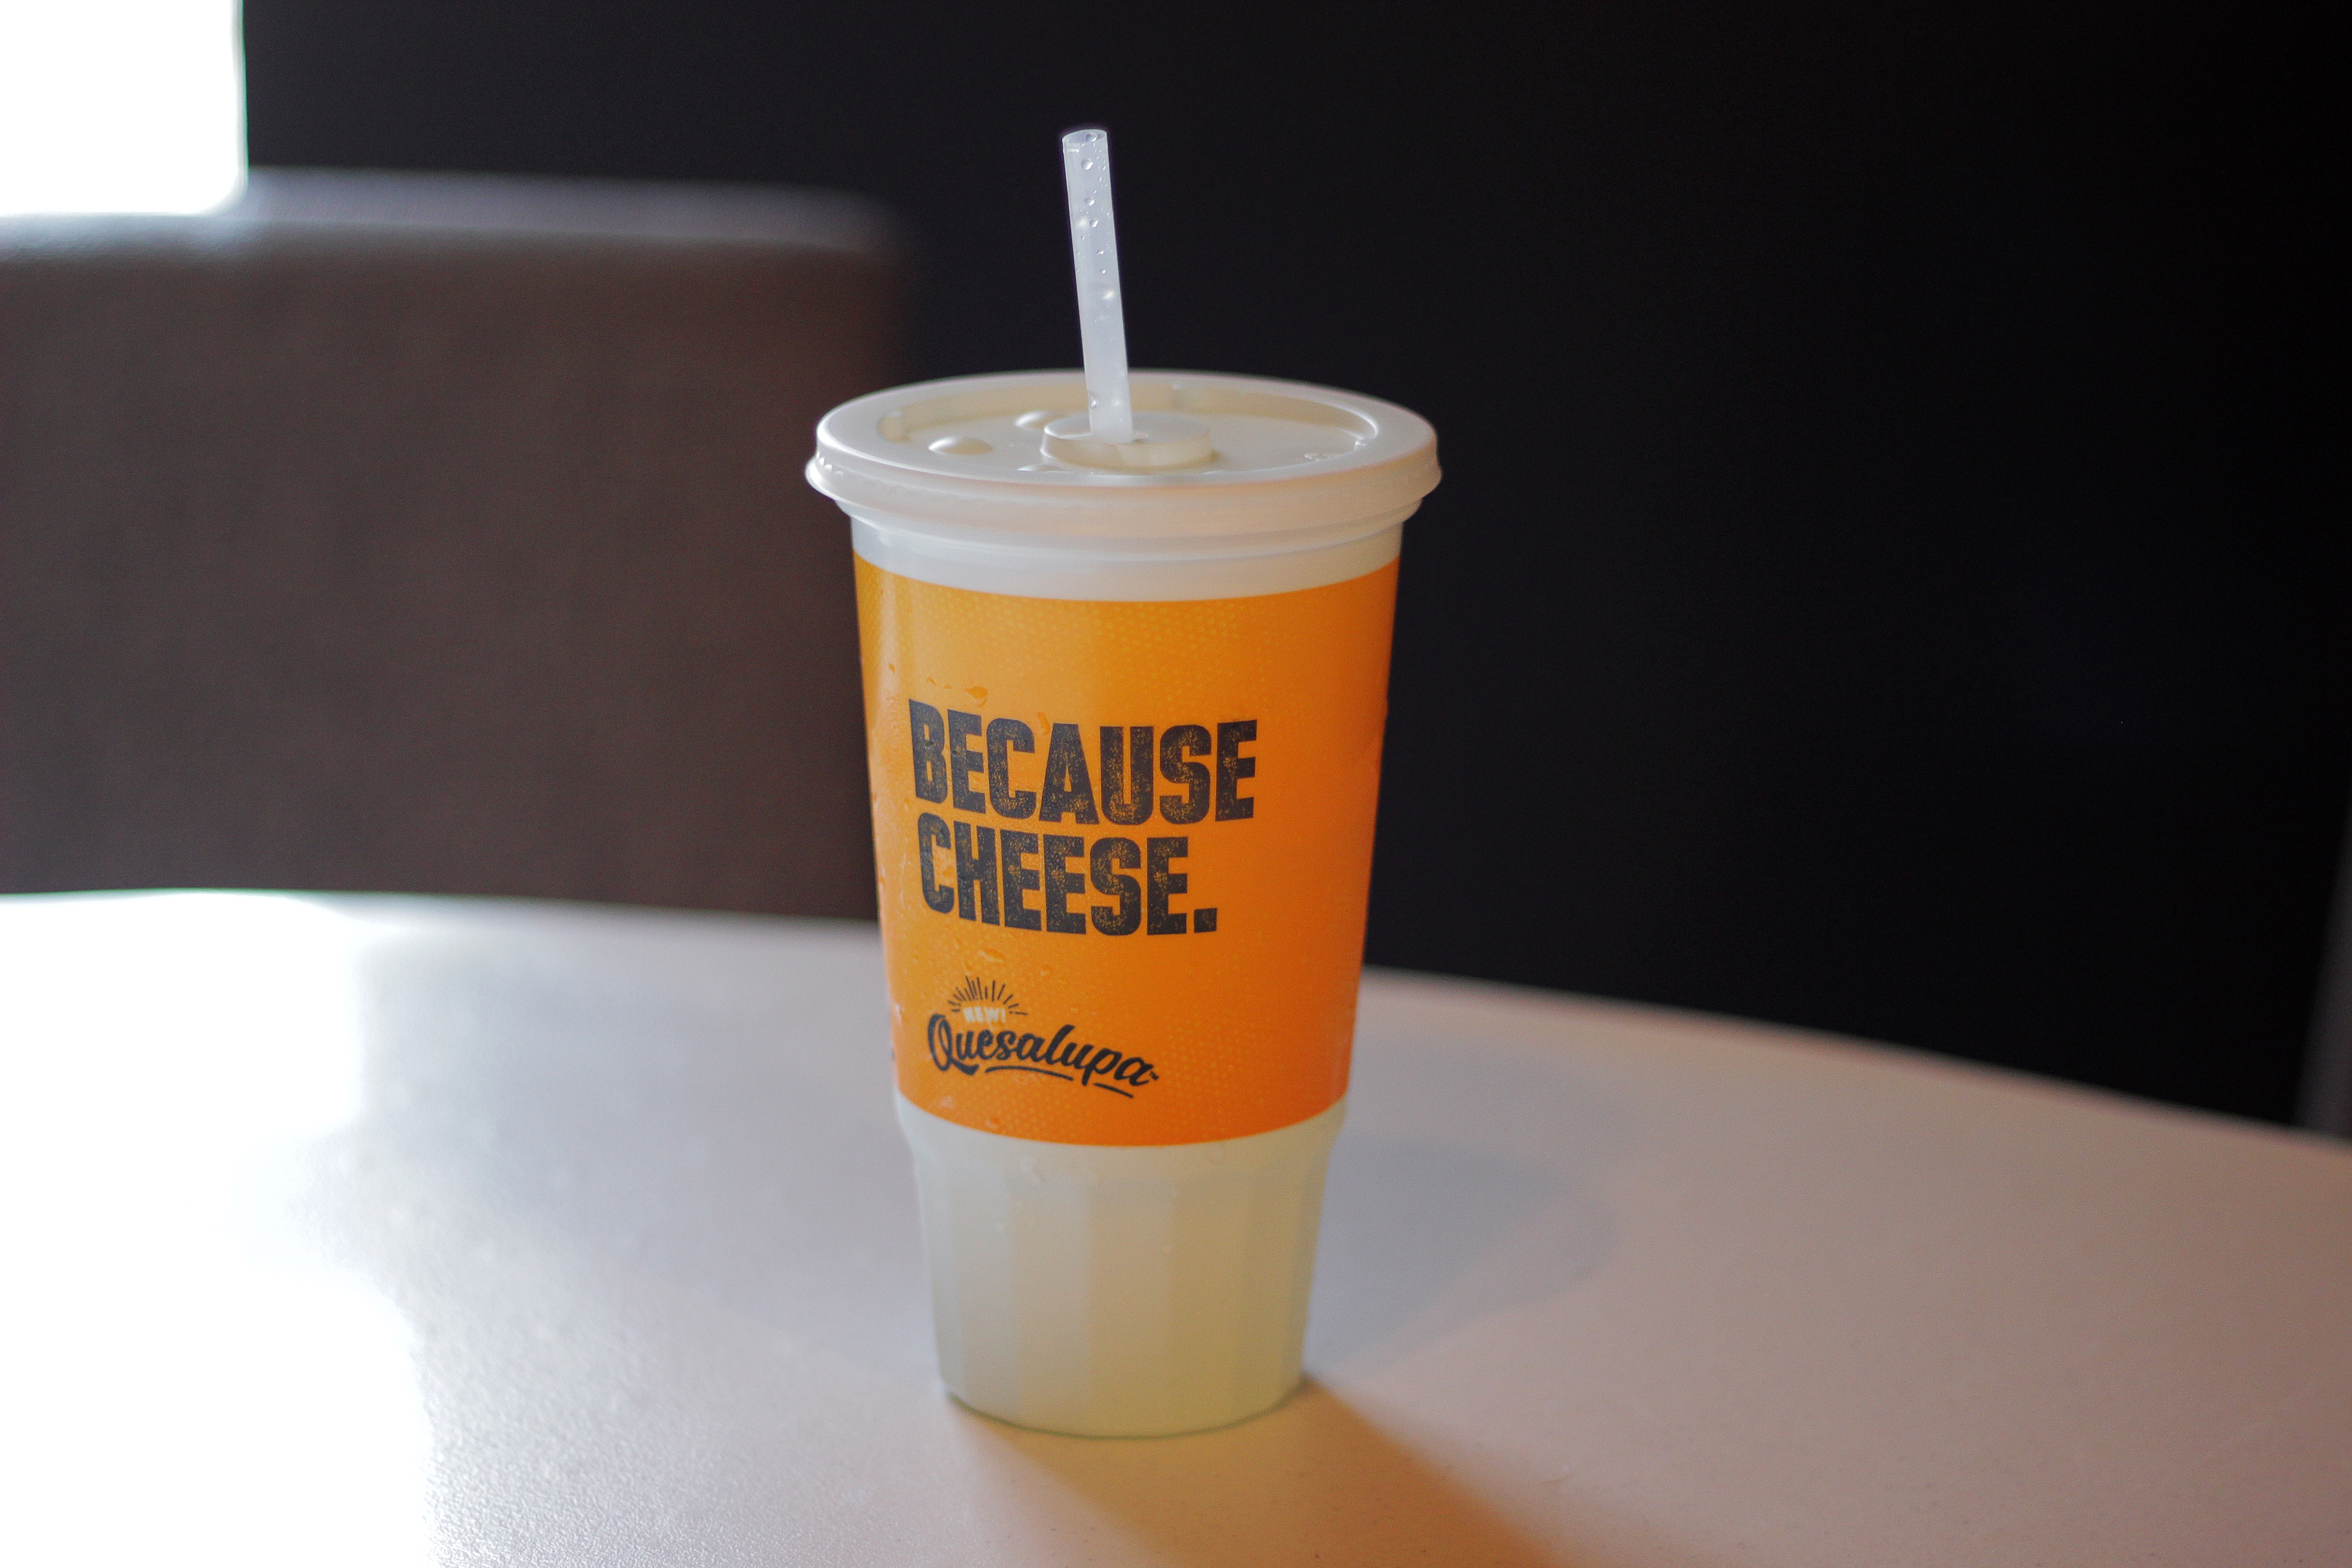
cup, food, drink, candle, lighting, coffee cup, flavor